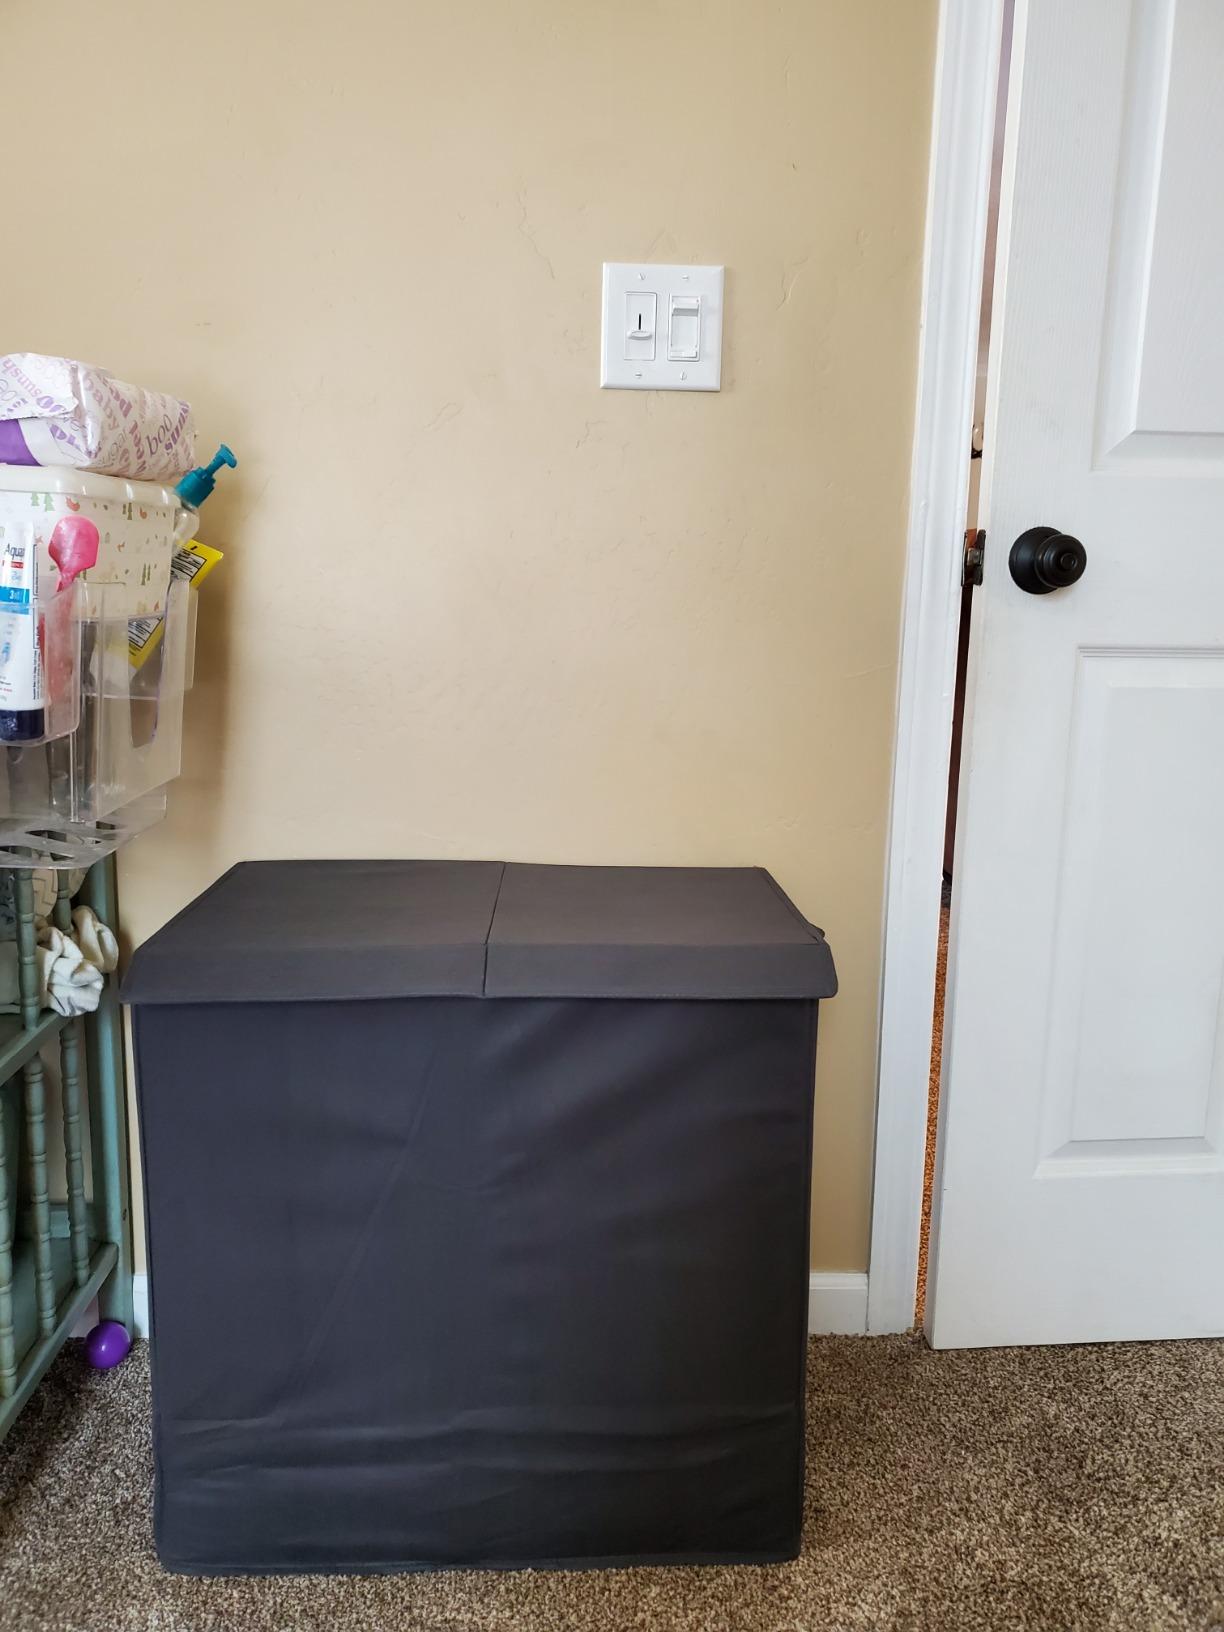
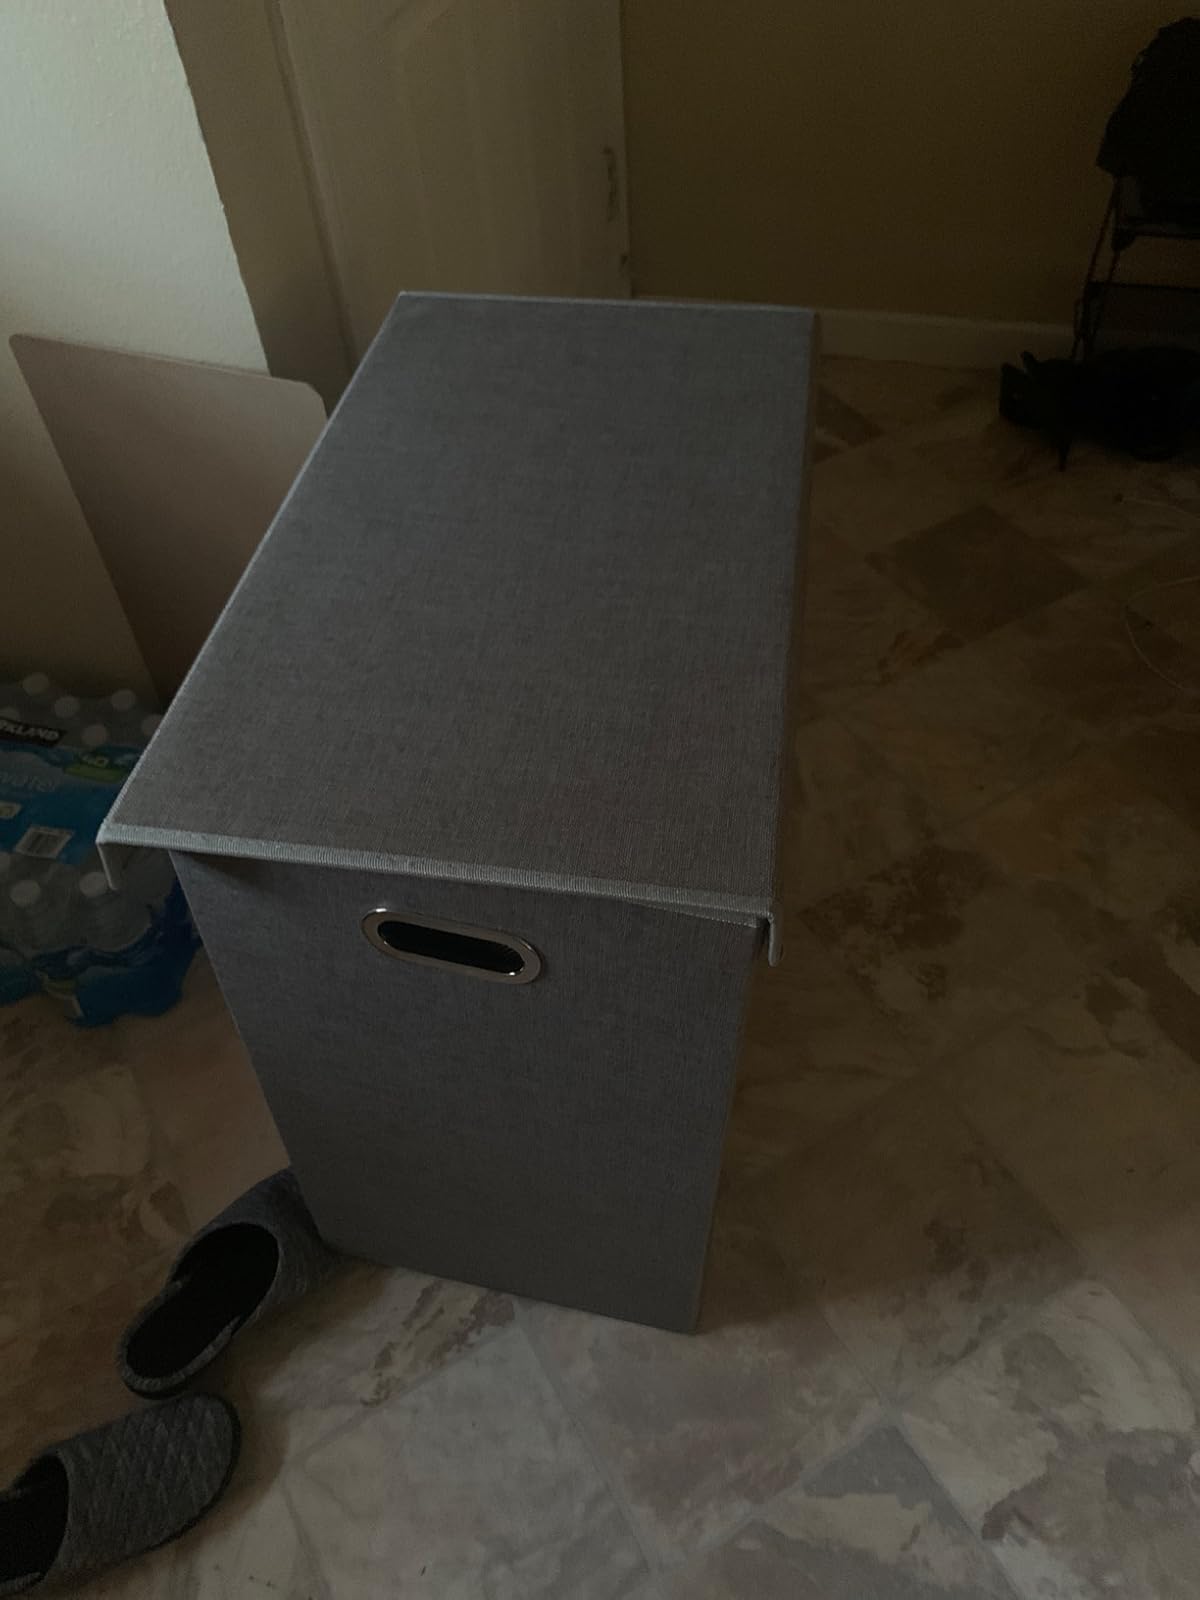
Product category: items_hamper
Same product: yes